Russian battleship Imperator Nikolai I (1916)

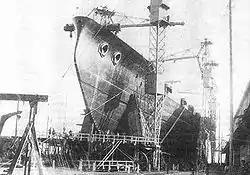

Construction began on 22 June 1914 by the ONZiV at Nikolayev, after the launch of on 7 June cleared the building slip. However she was not actually laid down until 28 April 1915 with the intention to launch her in October 1915. The normal building schedule was maintained until early 1915 as the Russians believed that the war would be over soon. However, workers were diverted to more important projects and war production began to interfere with deliveries of material beginning shortly afterwards which delayed her launch until on 18 October 1916. Several proposals were evaluated while she was building to modify her in light of the issues demonstrated by the "Imperatritsa Mariya"-class in service. They proved to trim badly by the bow and were very wet forward. One proposal was made to fit "Imperator Nikolai I" with a forecastle deck to improve her seaworthiness. This was rejected, as the additional weight from the forecastle and raising the forward barbette would actually worsen her trim forward. However, a proposal to add a bulwark forward was accepted. Work on her continued at a slow rate through the February Revolution of 1917, but the unsettled times disrupted her construction and further delayed her. She was renamed (: "Democracy") on 29 April 1917 and she was estimated to be about 60% complete. Industrial unrest and strikes further slowed progress and the provisional government postponed further work on 24 October 1917 until "a more favorable time".